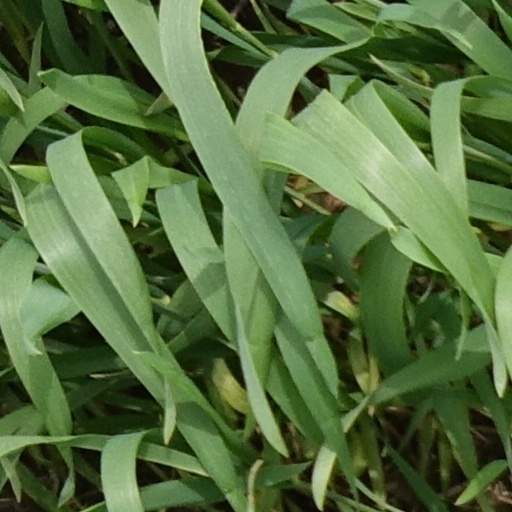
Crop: wheat